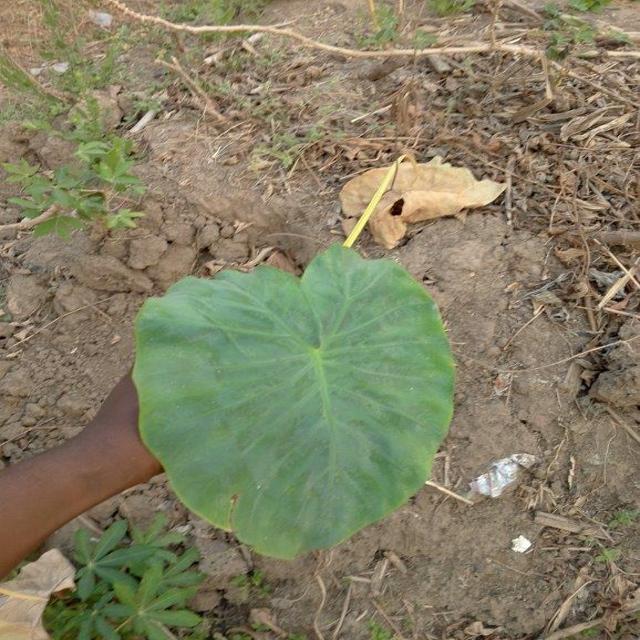
Label: Healthy